Monotown

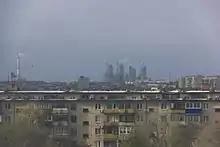
Novotroitsk, a monotown in Orenburg Oblast, Russia

A monotown (a calque from Russian) is a city/town whose economy is dominated by a single industry or company. This means that most employment (except for service to residents like schools and shops) is by the main company.